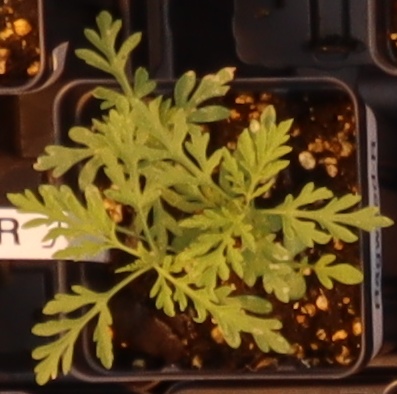
Label: Ragweed